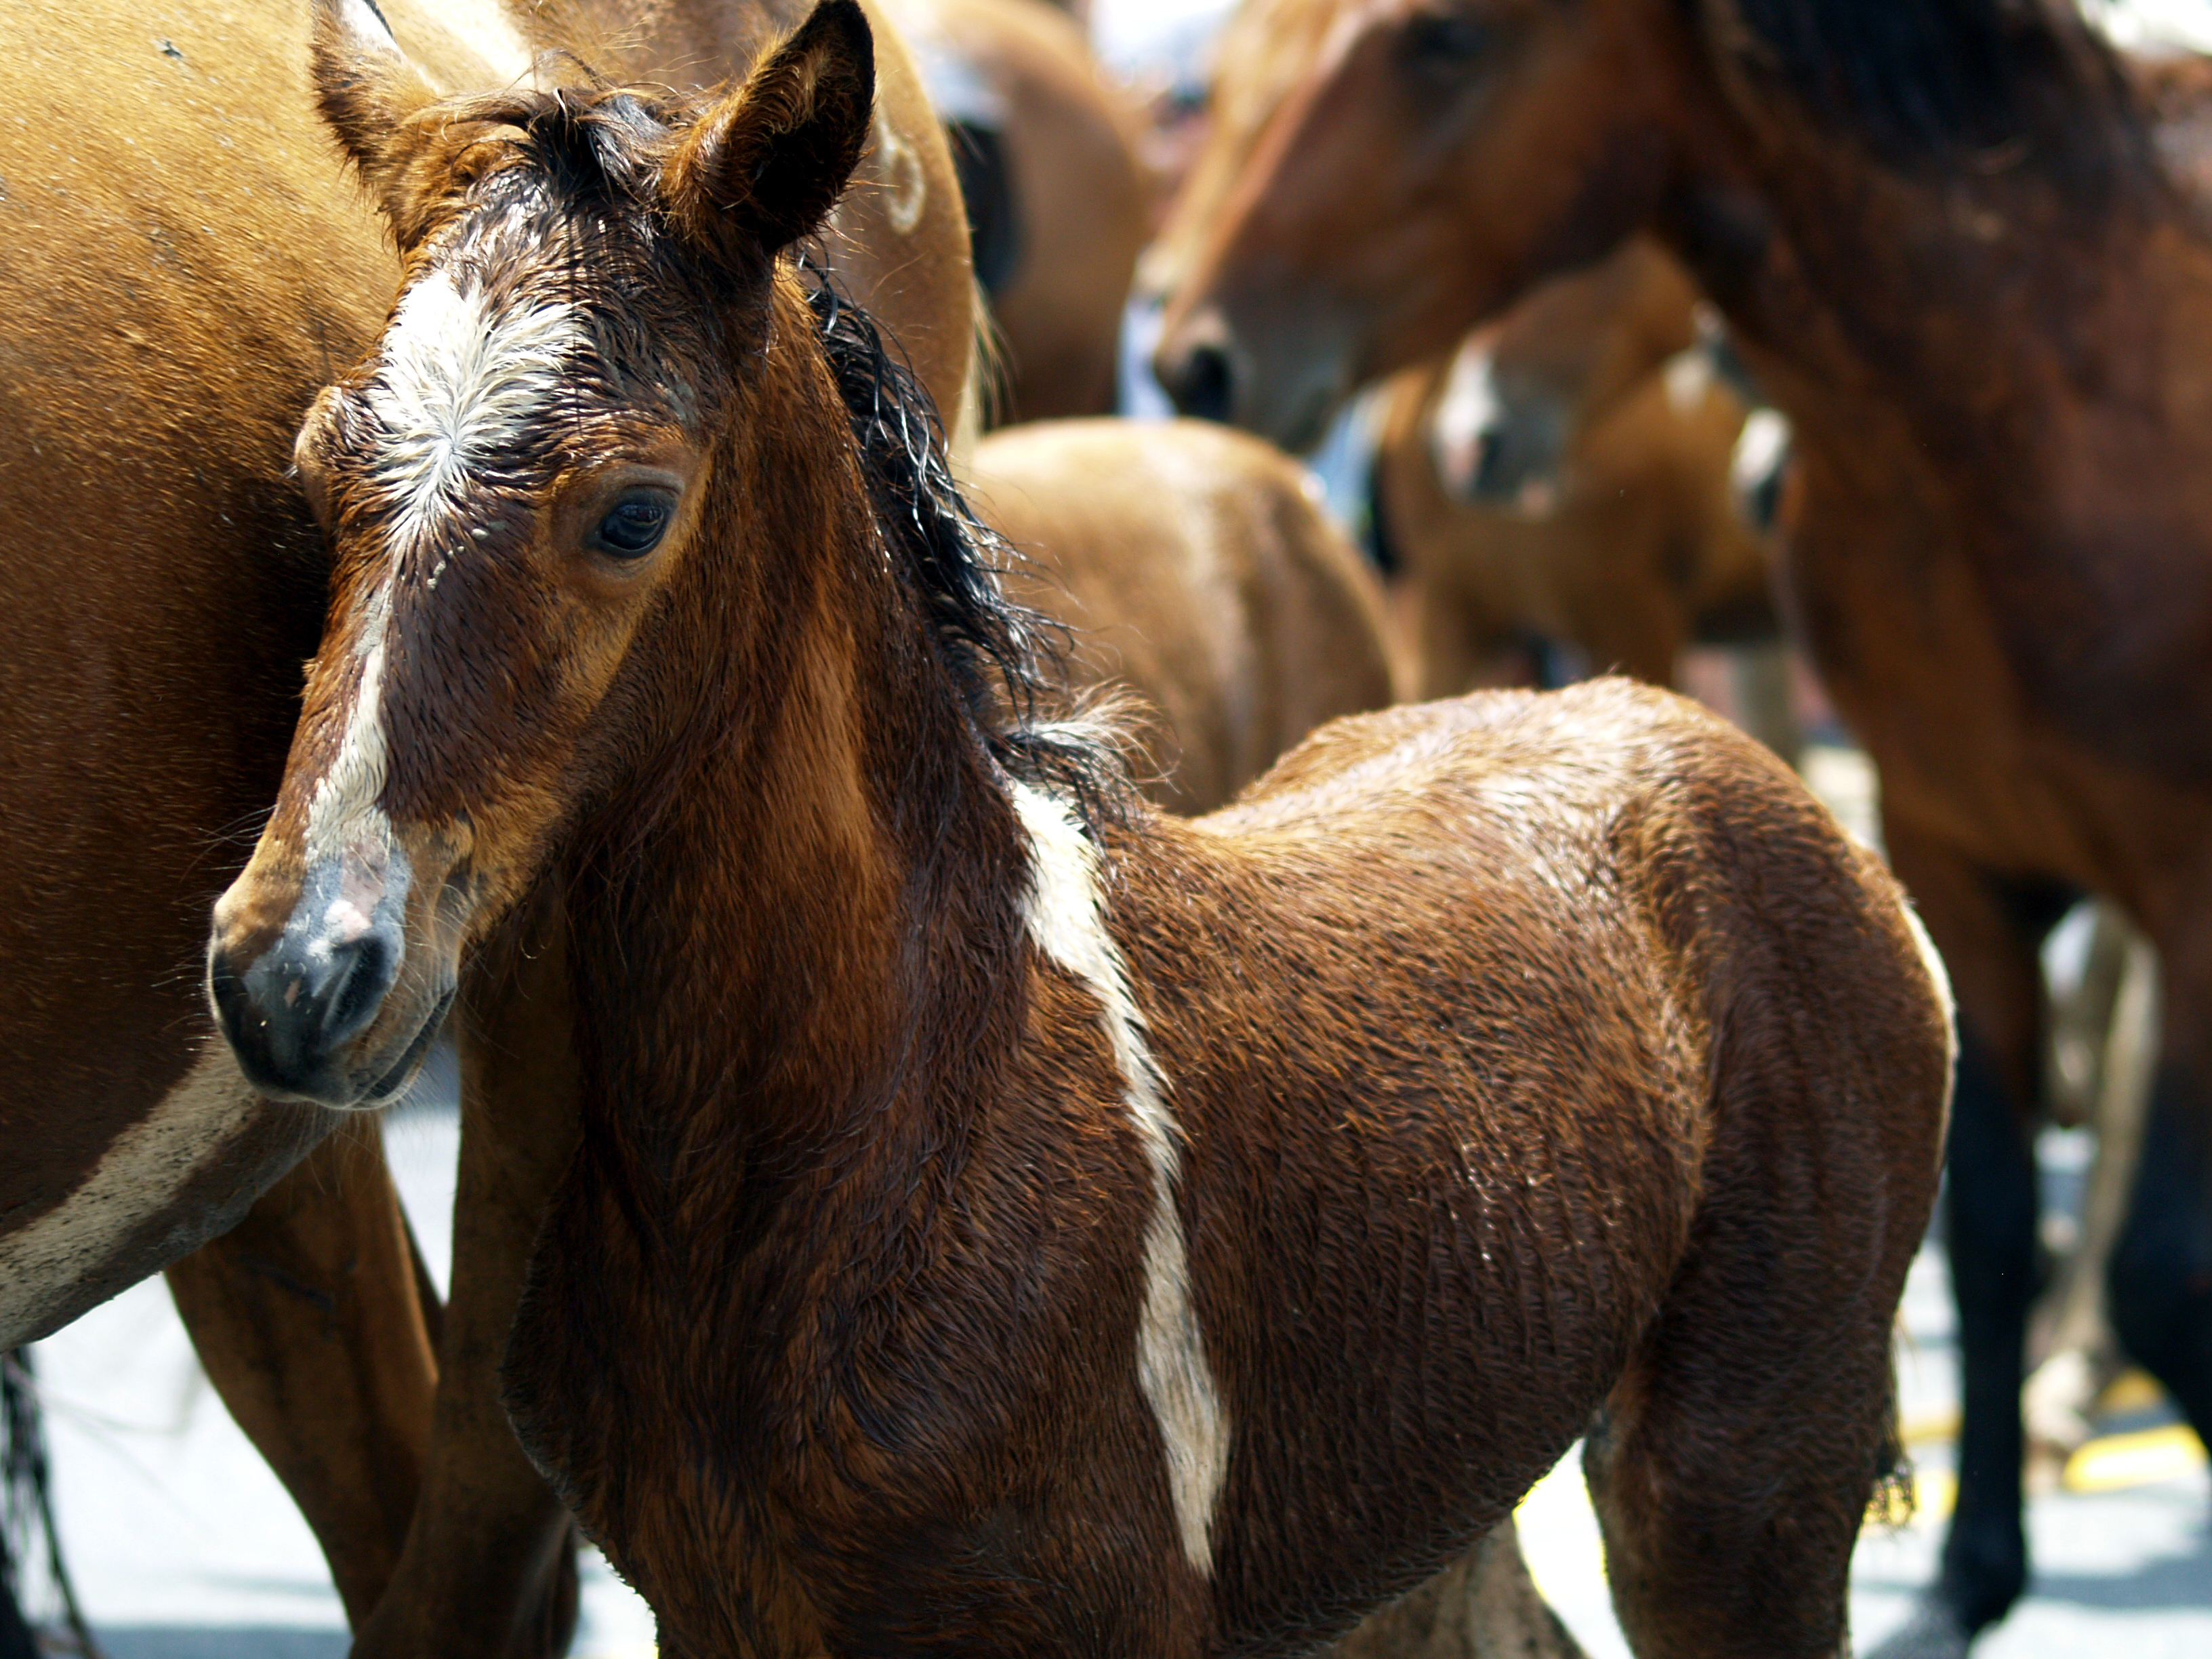
herd, horse, mammal, stallion, mane, fauna, horses, animals, vertebrate, mare, foal, ponies, colt, pack animal, horse like mammal, mustang horse